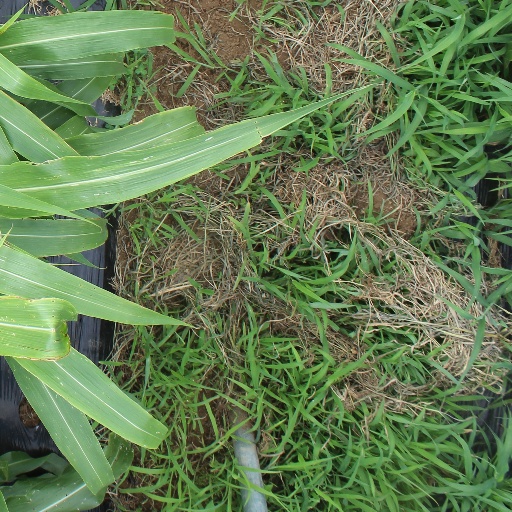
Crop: sorghum